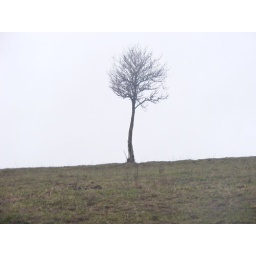
A tree nicely sillouetted against the sky